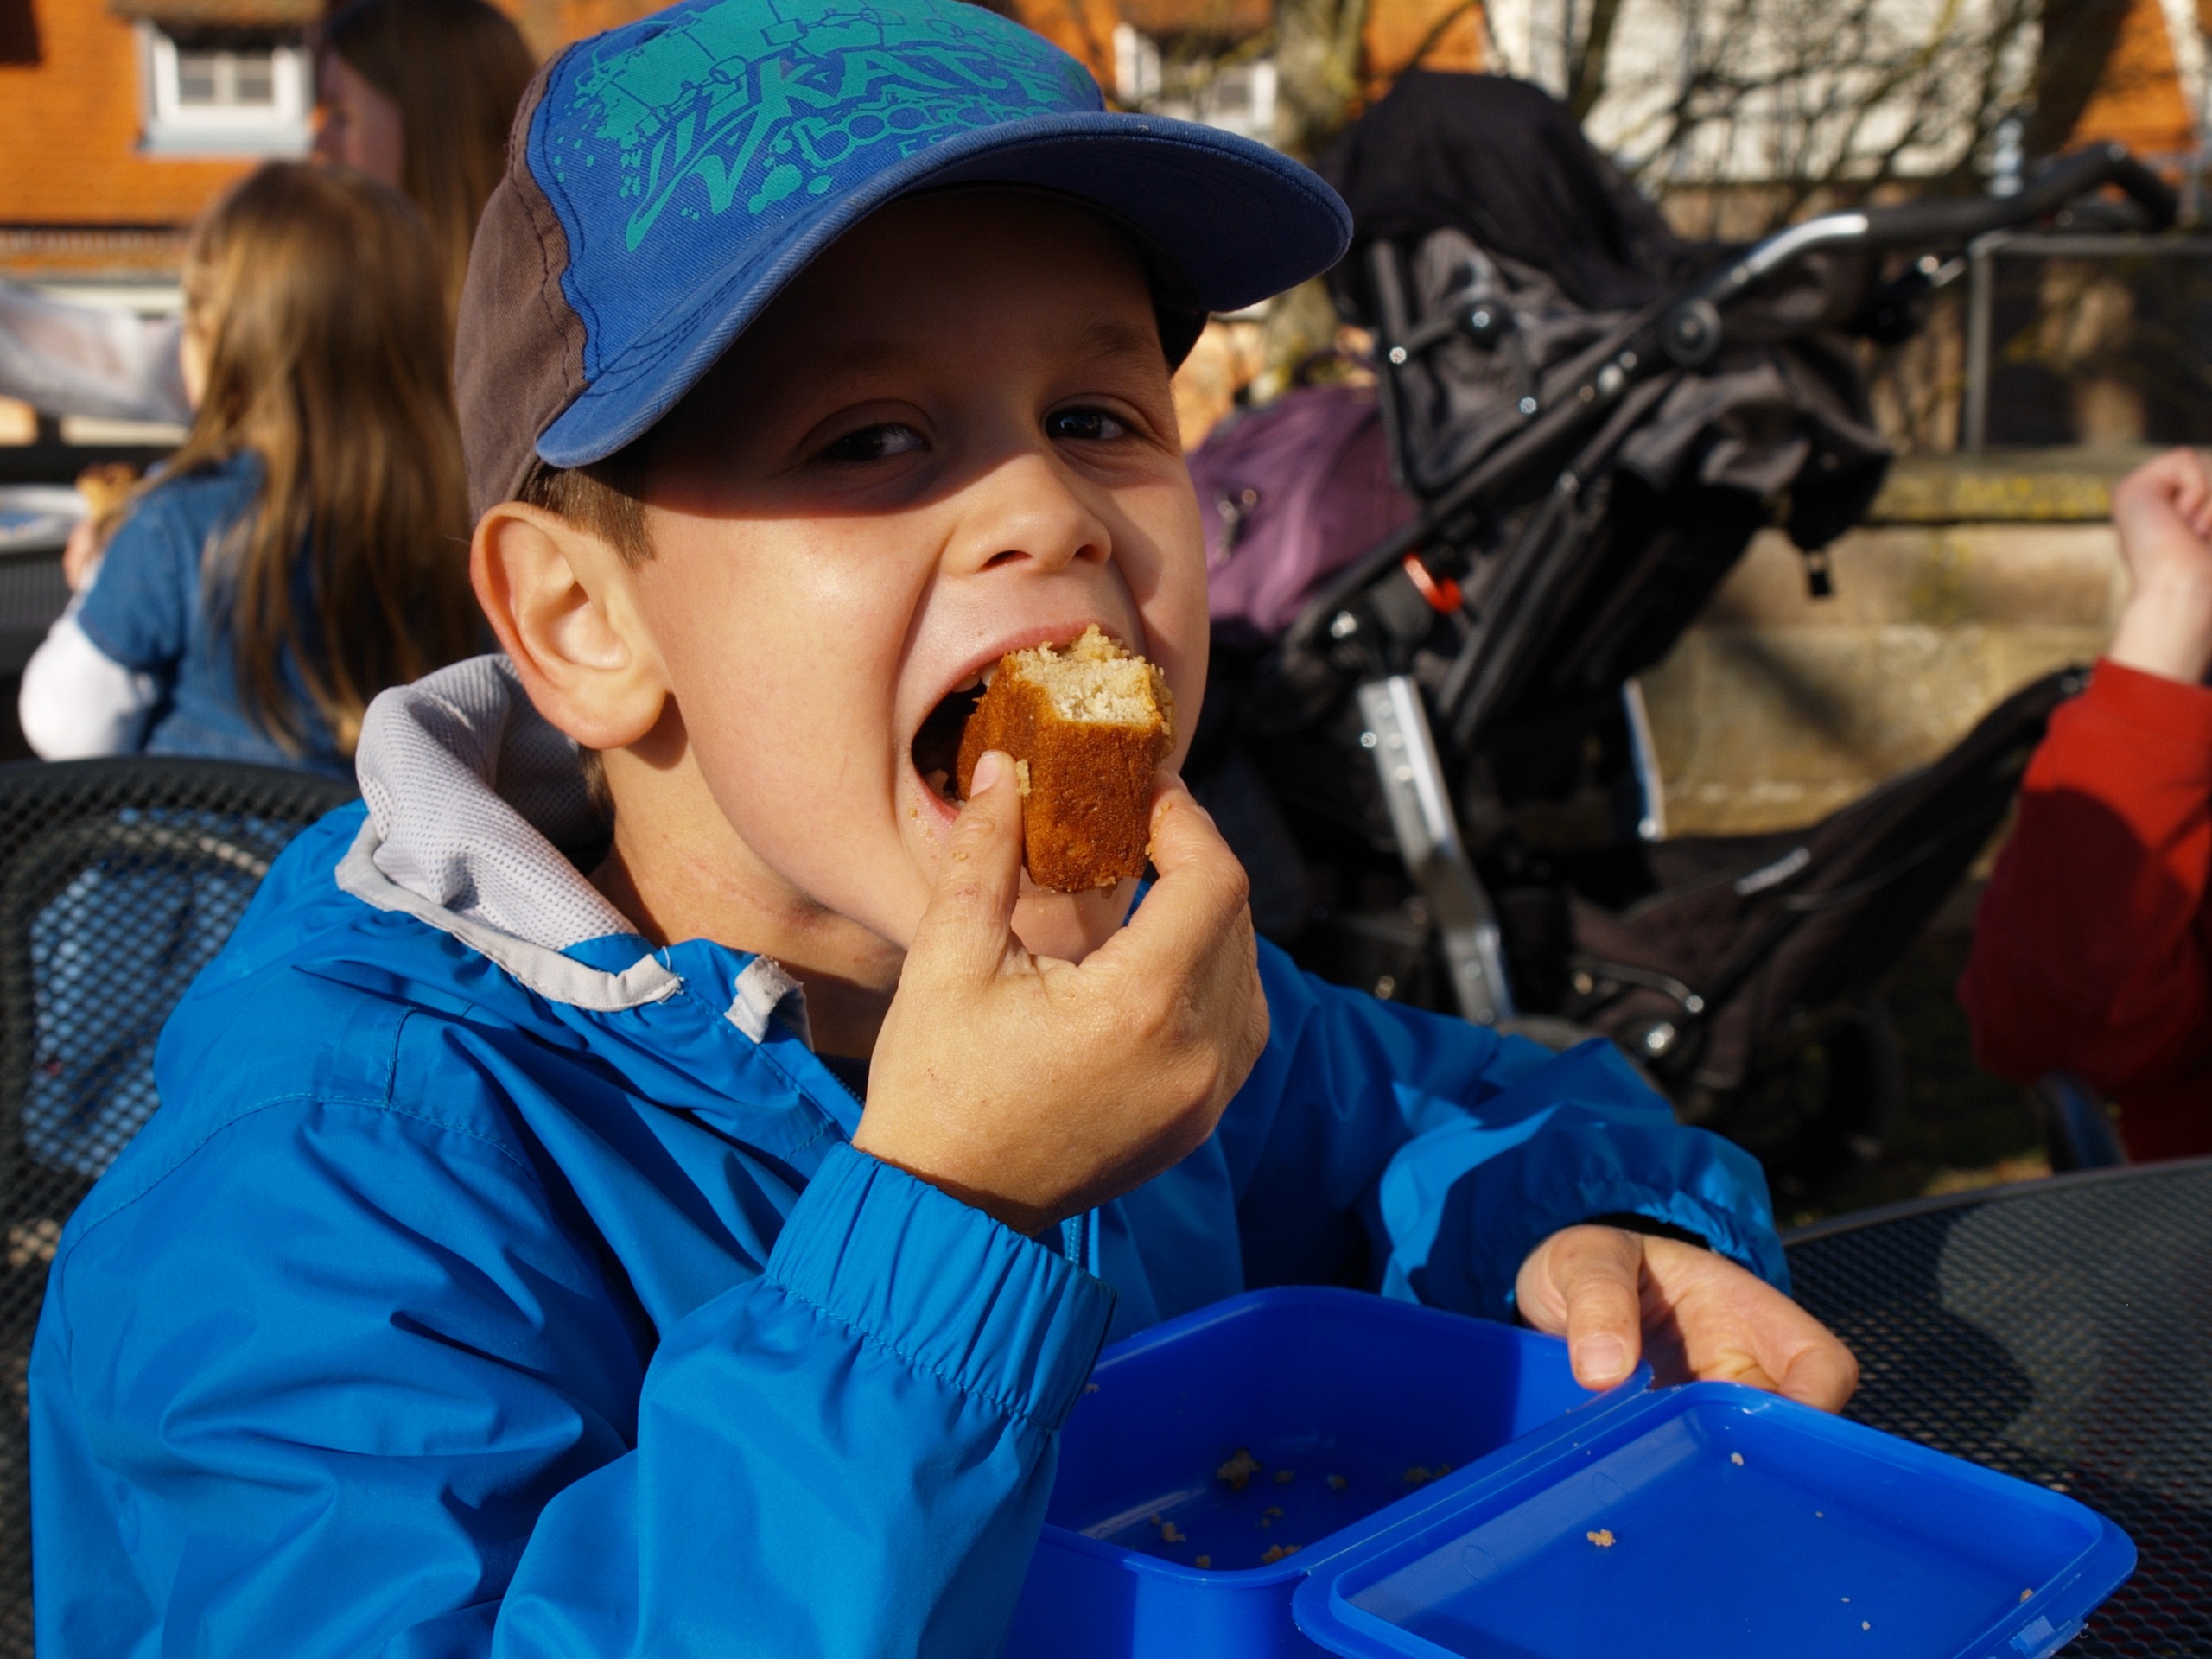
person, boy, child, blue, cap, vespers, munch, bite off, typical cuisine, eat cake